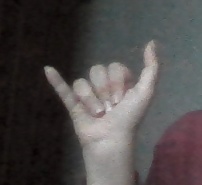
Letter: ya